Kottappuram Siva Temple

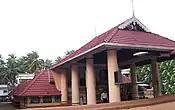
Kottappuram Siva Temple, Thrissur Kerala

Kottappuram Siva Temple is one of the 108 Shiva Temples in India. This temple is situated near to Vadakkunnathan Temple in Kerala.